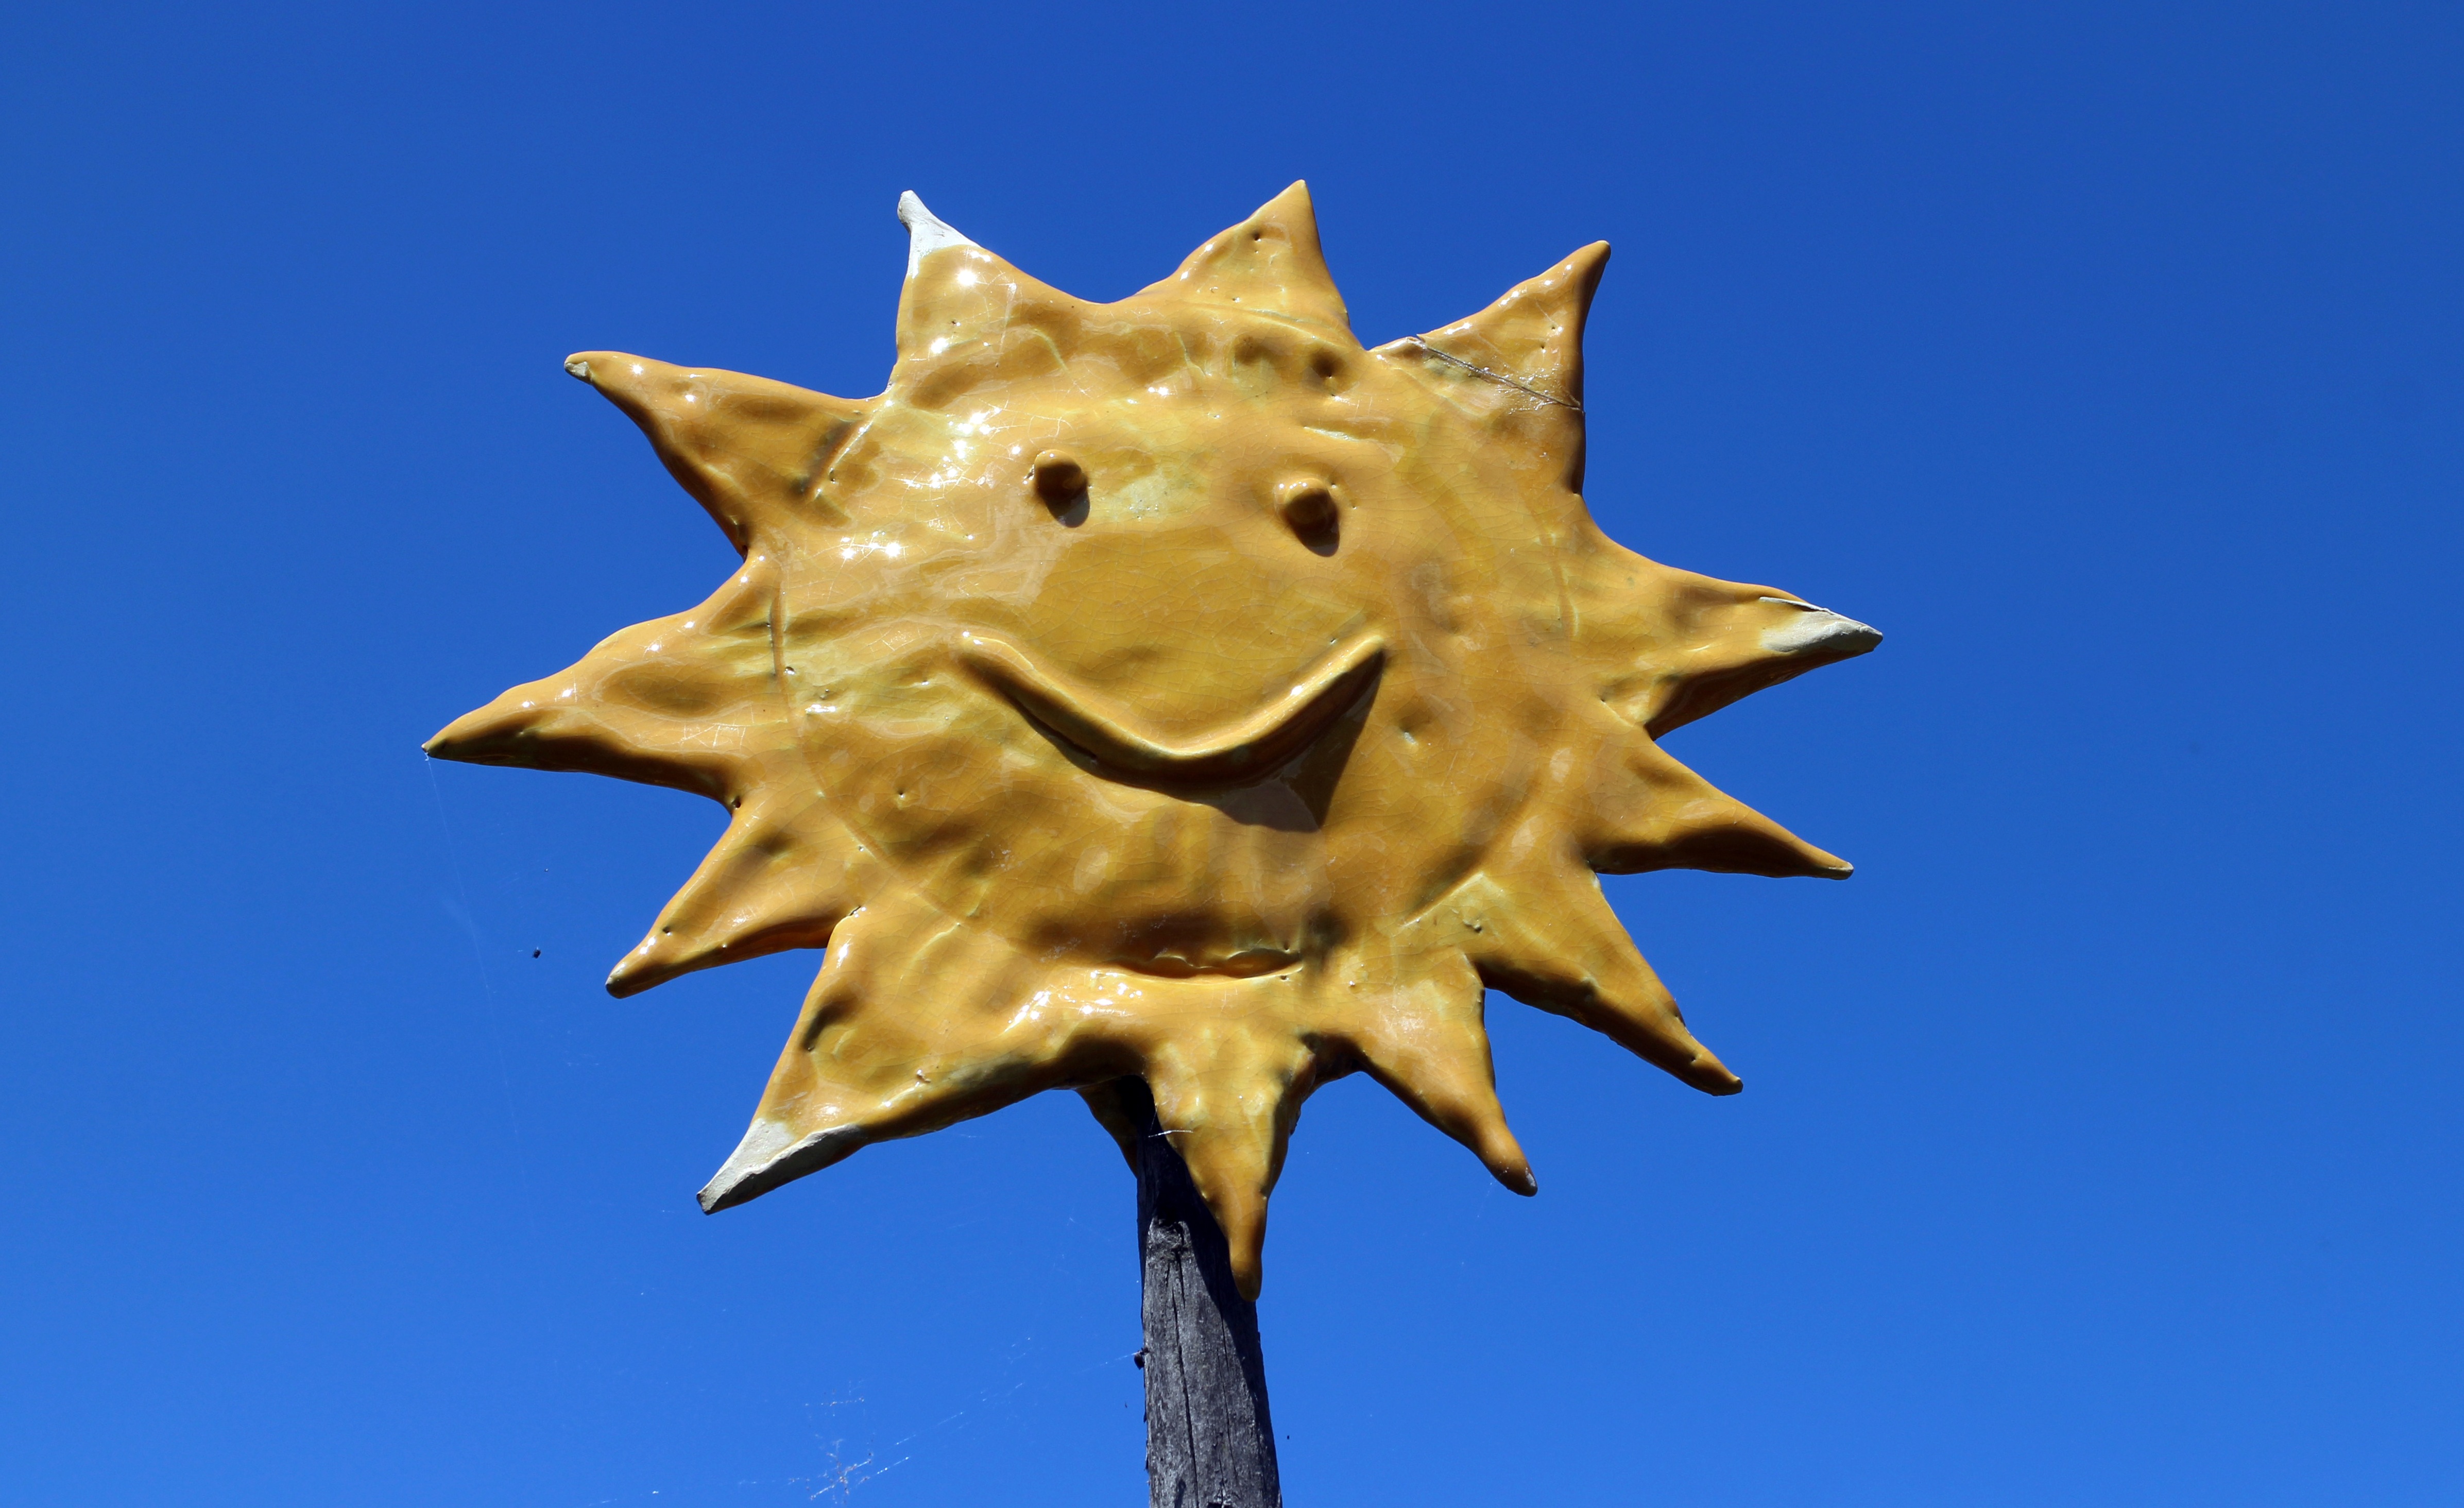
plant, sun, leaf, flower, decoration, produce, ceramic, garden, laugh, deco, face, figure, sound, friendly, macro photography, flowering plant, land plant